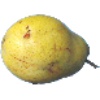
Label: Pear Monster 1